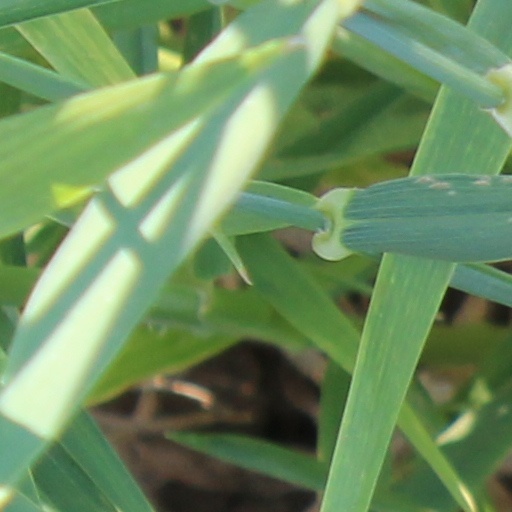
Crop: wheat